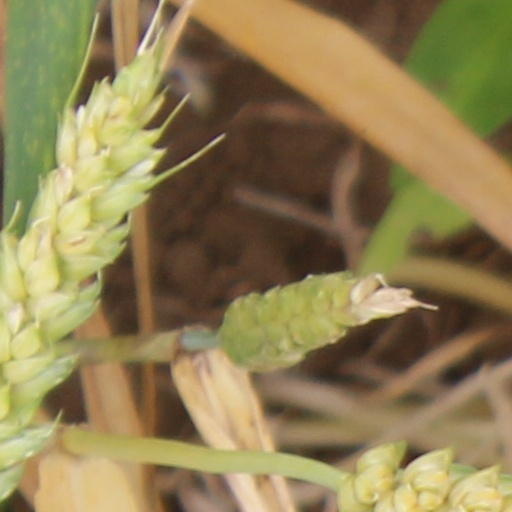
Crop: wheat